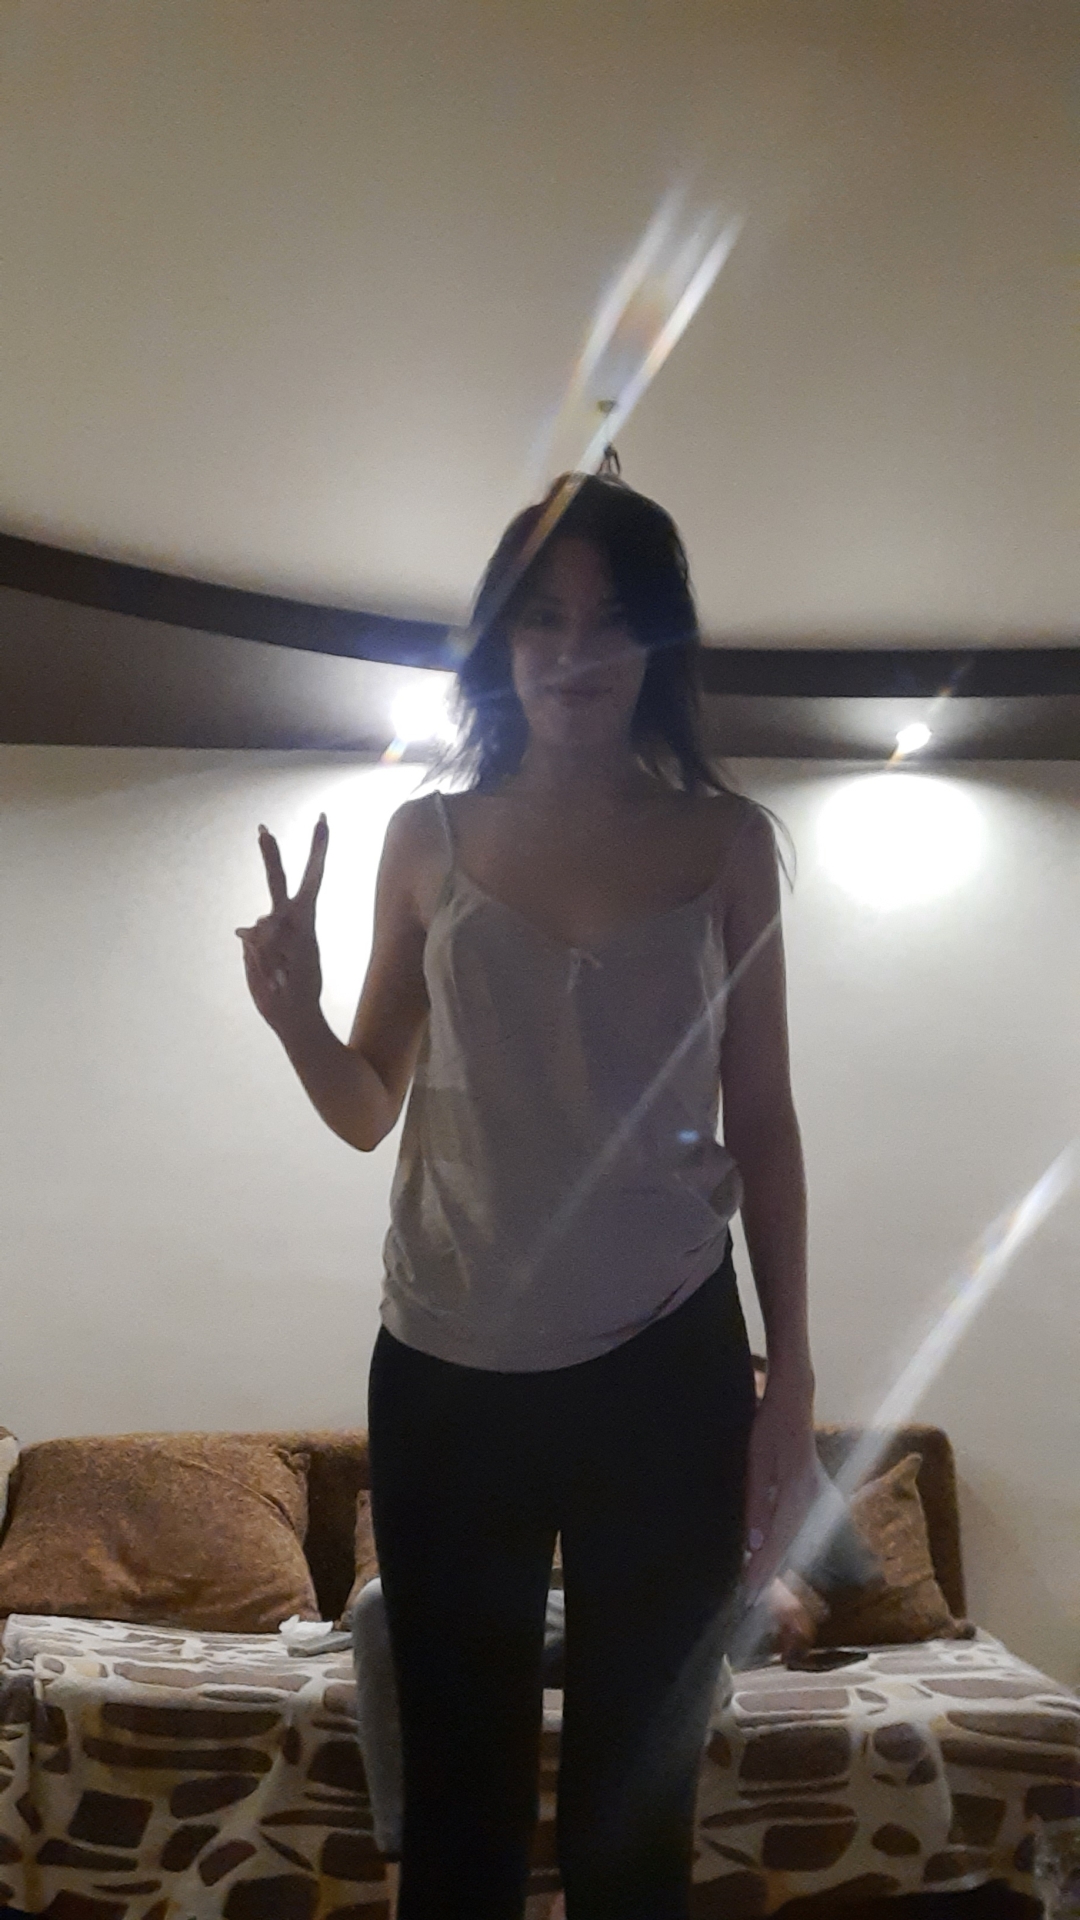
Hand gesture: peace